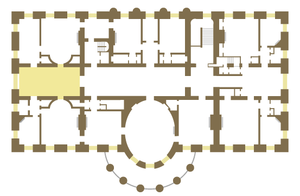
La Salle de séjour ou salon Ouest est située au deuxième étage de la résidence exécutive de la Maison-Blanche, la résidence du Président des États-Unis.